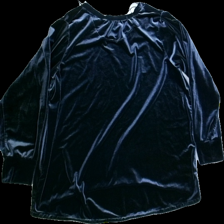
View: back
Type: Sweater
Category: Ladies
Brand: Not Applicable
Colors: Blue
Material: 92%polyester 8%elastane
Pattern: Plain
Cut: Regular, C-collar
Season: All
Trend: No trend
Stains: No
Price range: <50
Recommended usage: Export